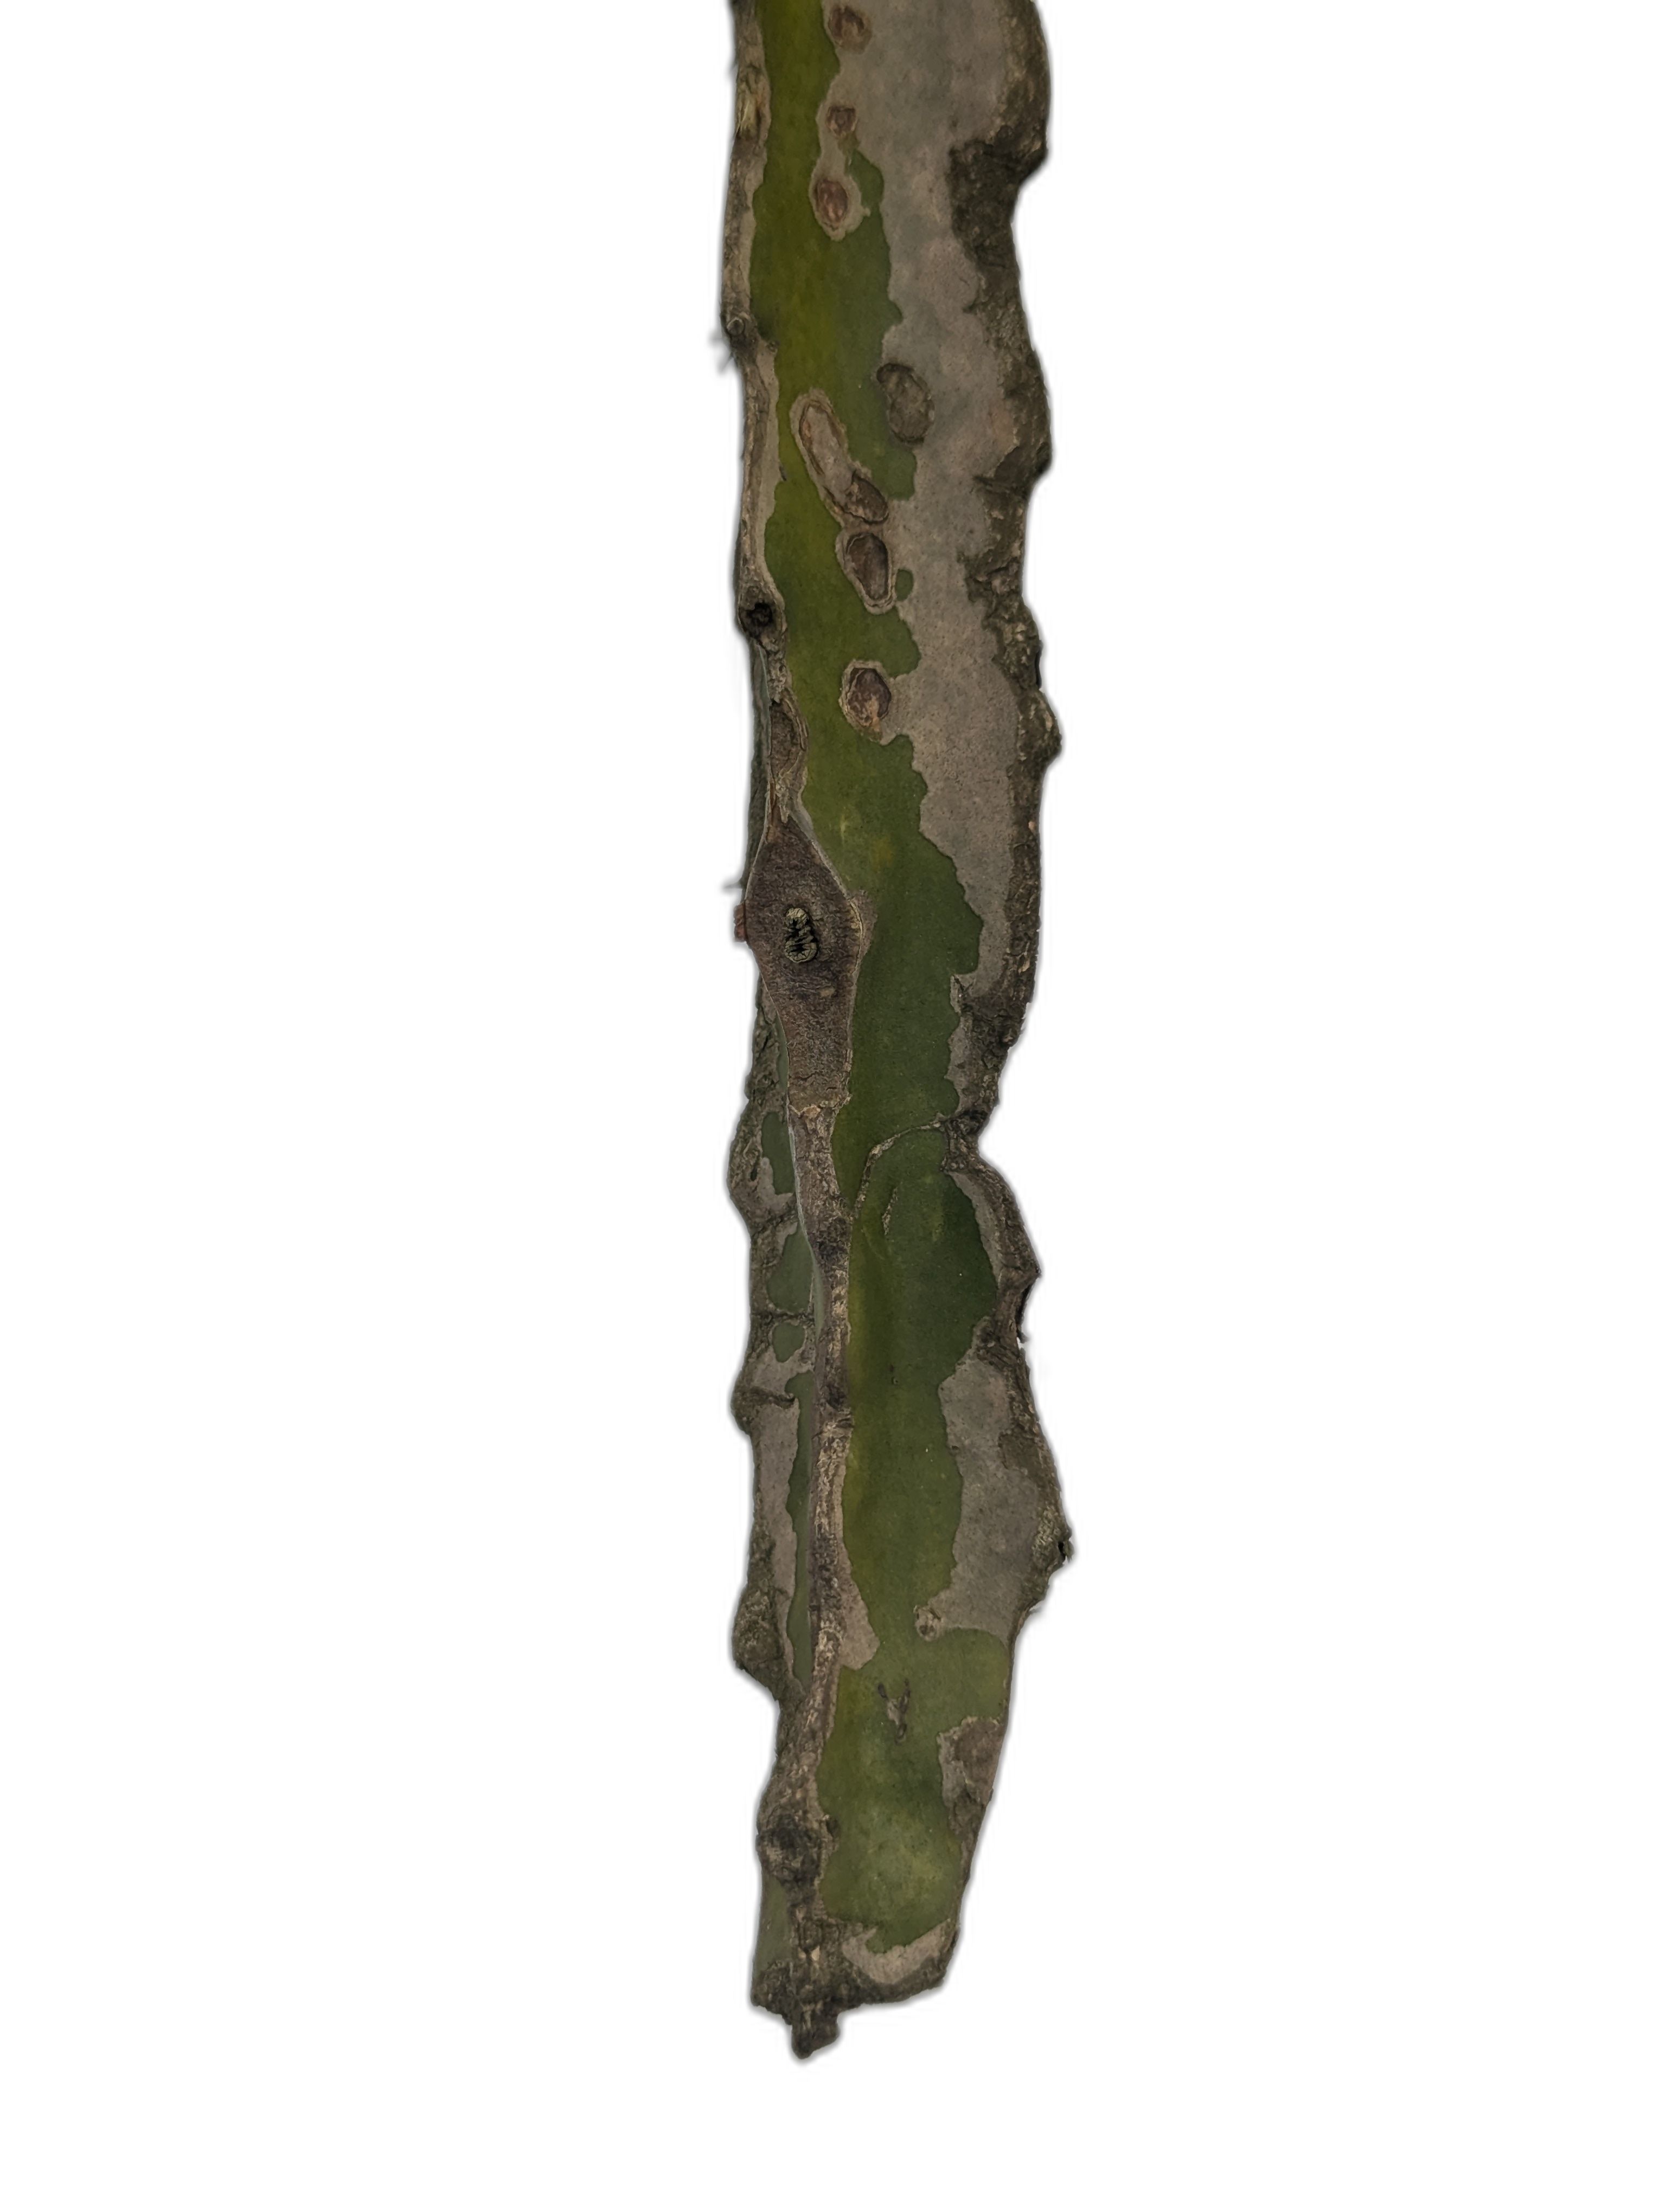
Label: Bad leaf